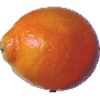
Label: tangelo